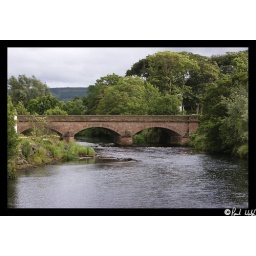
A bridge over the river